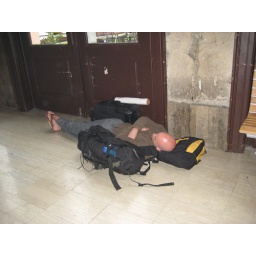
BoBo sleeping on the floor in the Zagreb train station